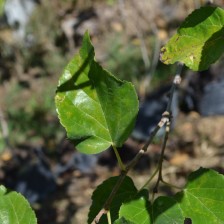
Variety: Kamphaengsaeng42